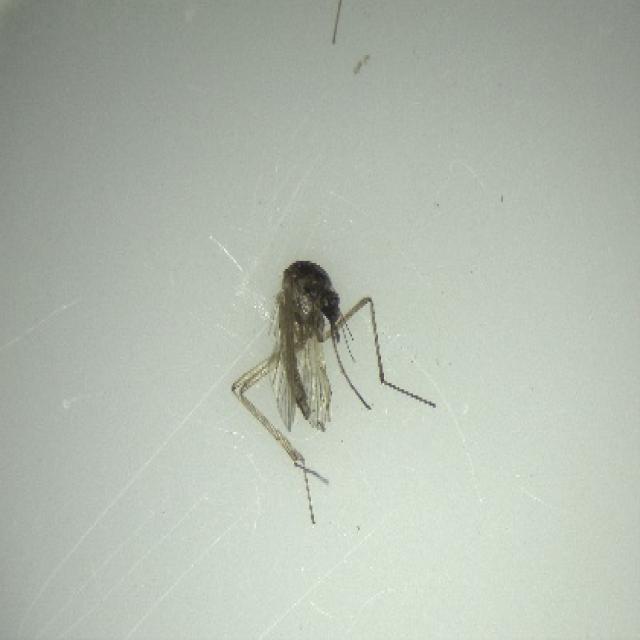
Species: aedes_vexans